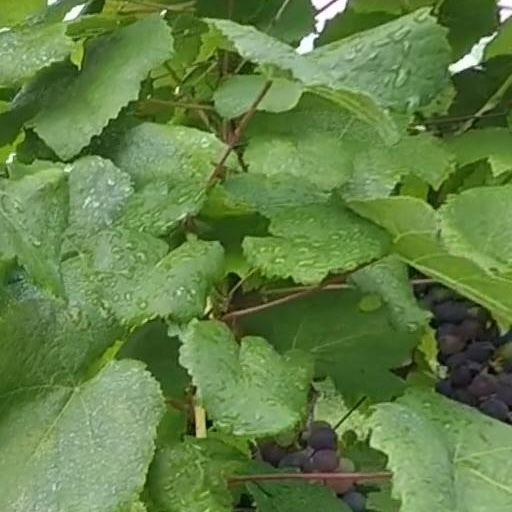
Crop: grape